South Main Street Historic District (Fond du Lac, Wisconsin)

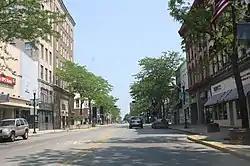
A portion of the district.

The South Main Street Historic District is located in Fond du Lac, Wisconsin.